Patrik Sinkewitz

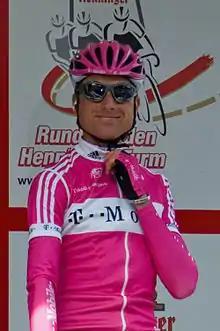
Sinkewitz in 2006

Patrik Sinkewitz (born 20 October 1980) is a German professional road racing cyclist, who is currently suspended from the sport until 2024 for doping and ineligibility offences. He was a climbing specialist who can ride well over a stage race, as in winning the 2004 nine-stage Deutschland Tour. He also rode well in one-day races such as Liège–Bastogne–Liège, where he finished in the top 10 in 2006. He did not perform well in his first major tour, finishing 59th in the 2005 Tour de France. The following year he finished 23rd and had good stage results. In February 2014 he was banned from competition for 8 years for a second anti-doping rule violation, having tested positive for testosterone in 2007 and recombinant human growth hormone in 2011.